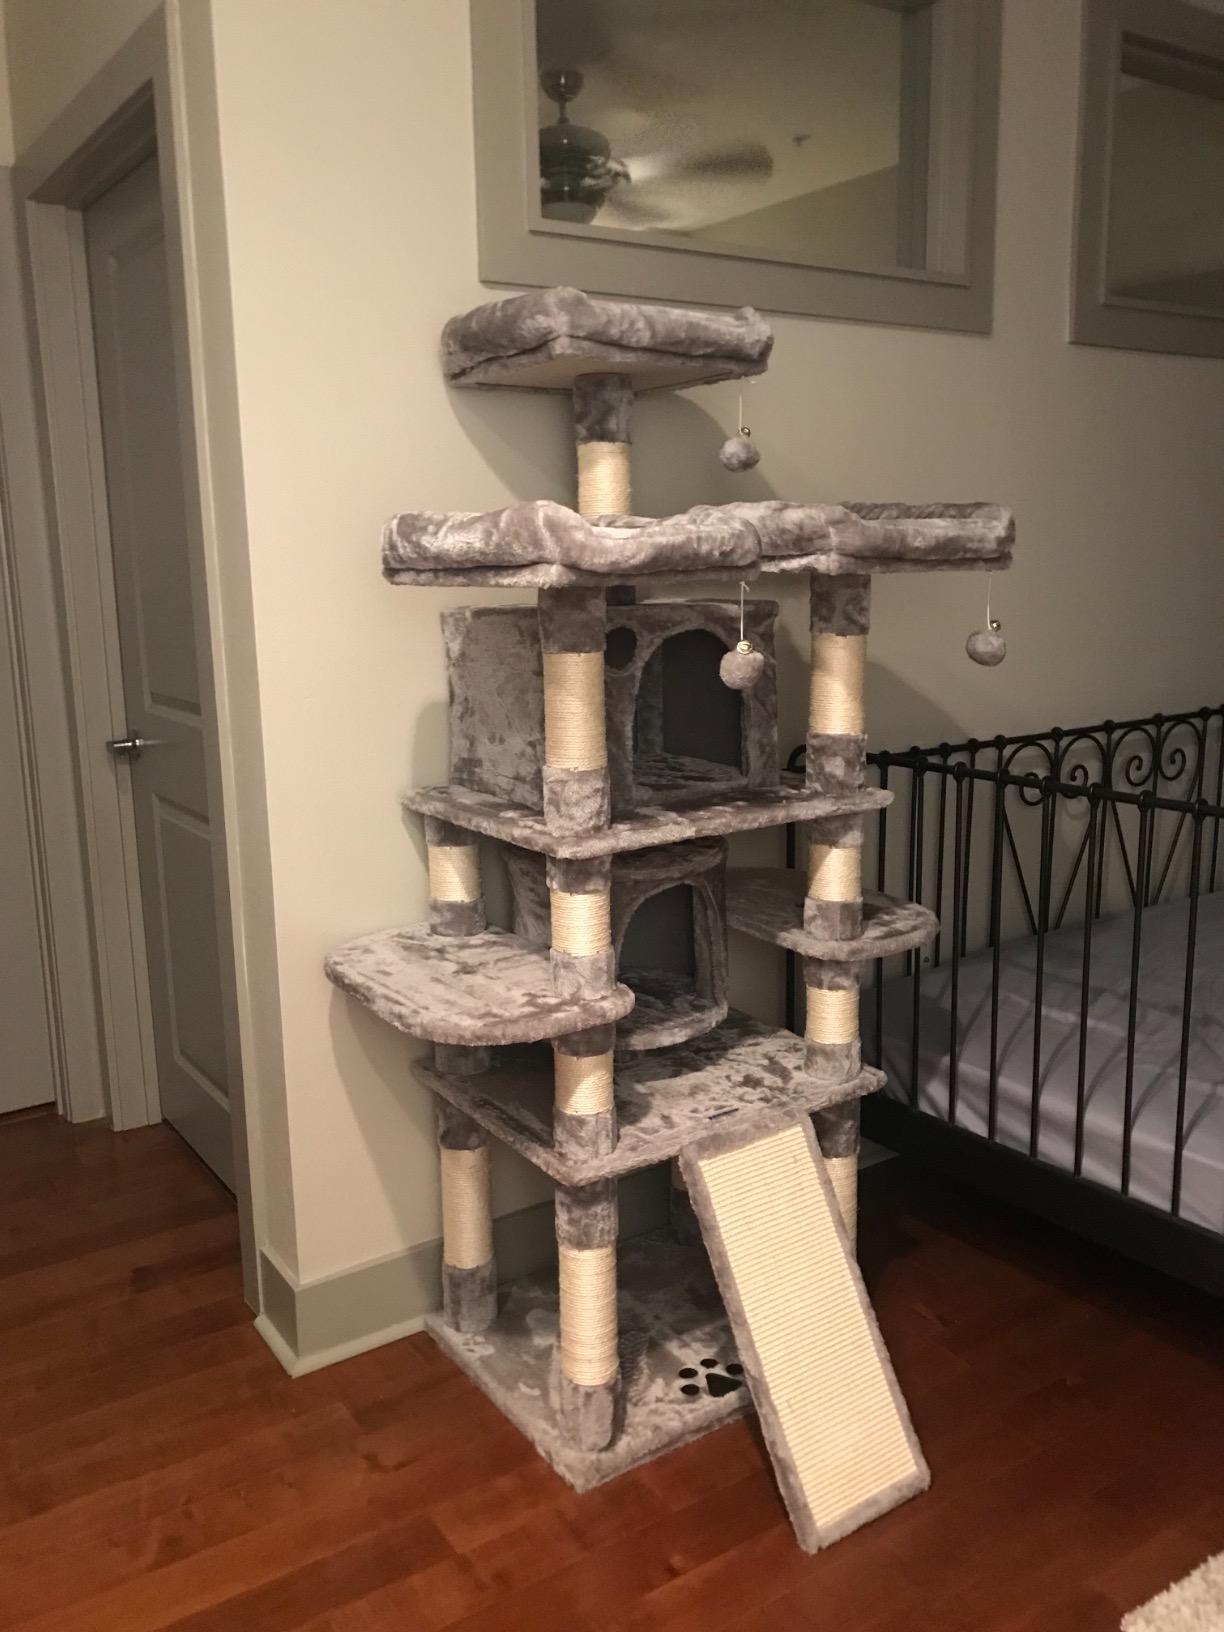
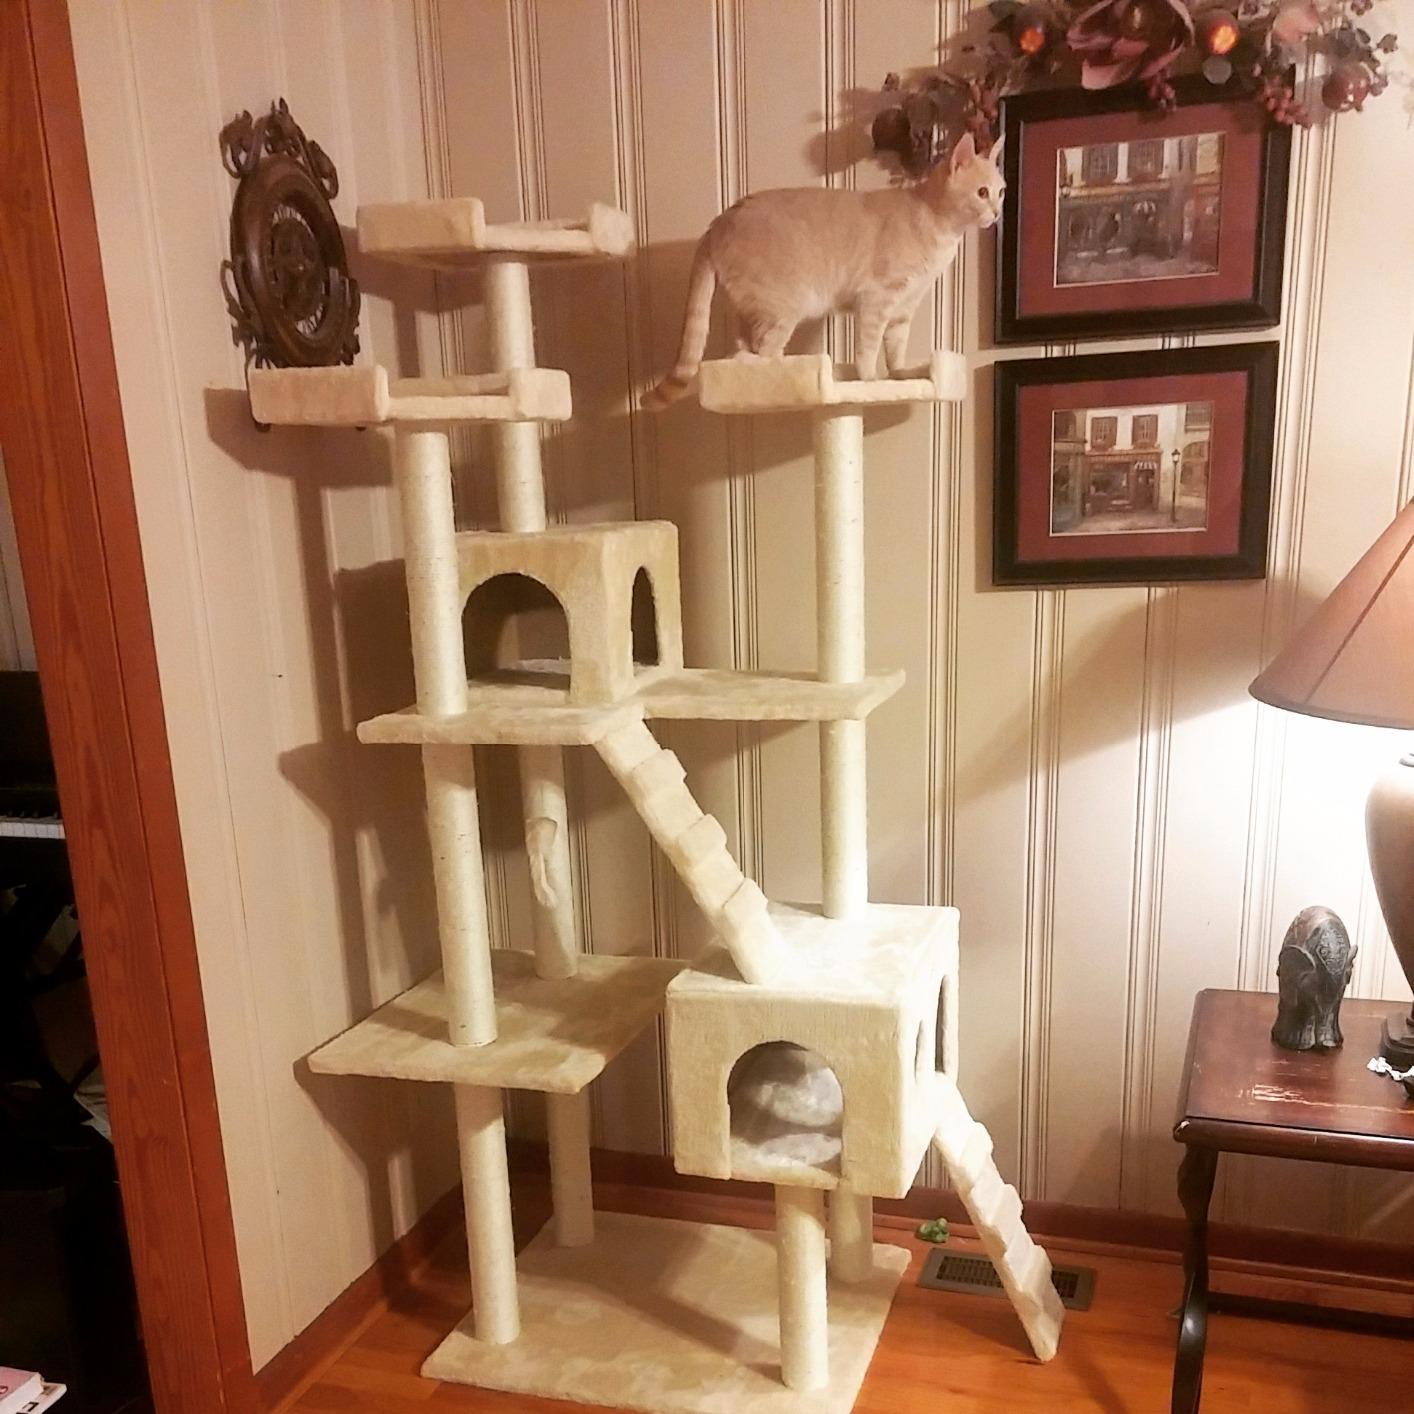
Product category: items_cat tree
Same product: no